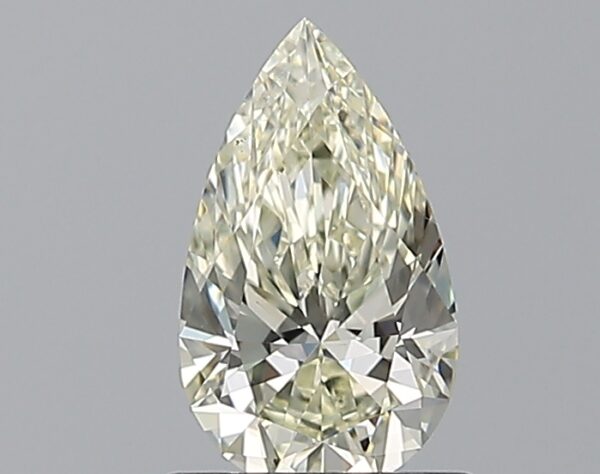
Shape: pear
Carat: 0.72
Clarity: VS2
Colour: M
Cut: EX
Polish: EX
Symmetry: EX
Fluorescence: N
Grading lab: GIA
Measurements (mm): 8.32 x 4.87 x 3.07